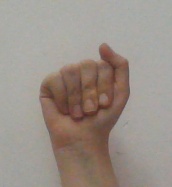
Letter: saad